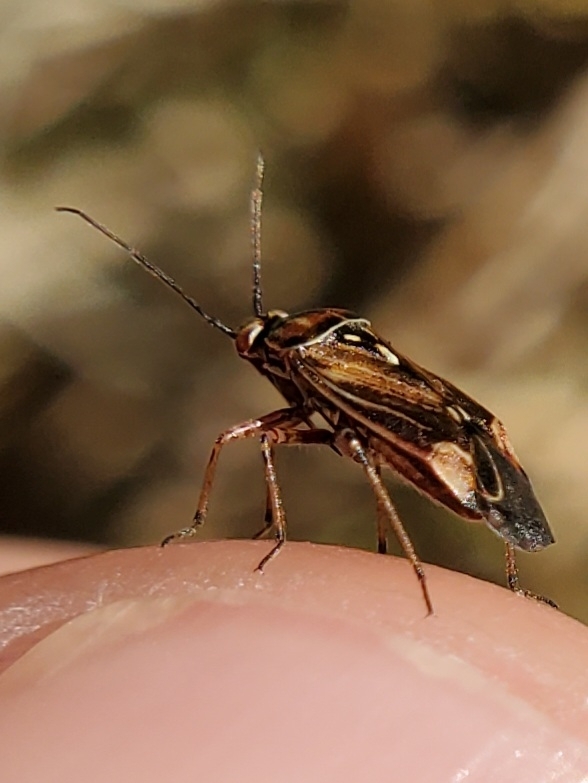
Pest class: lygus_bug